Jeff Cobb

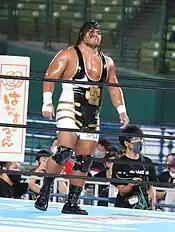
Cobb at Wrestle Grand Slam in Tokyo Dome

In August 2020, Cobb competed in the New Japan Cup USA where he defeated Tanga Loa in the first round before losing to Kenta in the semi-finals. Cobb was also announced to be competing in the 2020 G1 Climax tournament where he again finished with 8 points, failing to advance to the finals. It was also reported that Cobb had signed a contract with New Japan, officially joining the roster full time. He would join Will Ospreay's United Empire stable (then known as the Empire) at the November 15 show, teaming with Great-O-Khan in the annual World Tag League thus turning heel in the process, though finishing the tournament with 10 points, failing to advance to the finals. At Wrestle Kingdom 15 in Tokyo Dome he challenged Shingo Takagi for the NEVER Openweight Championship but lost the match.